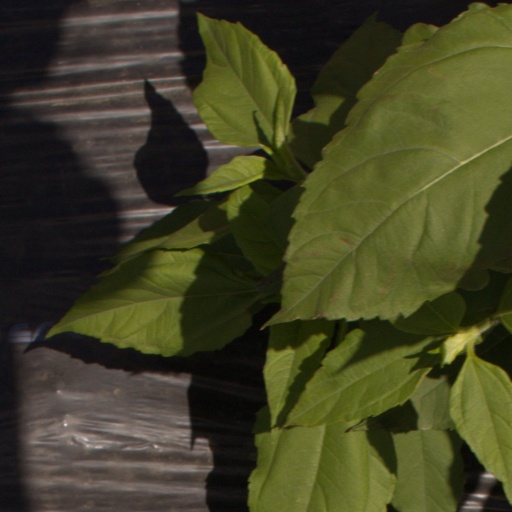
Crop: Jerusalem artichoke